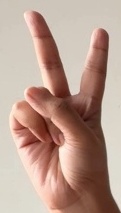
ASL sign: 2